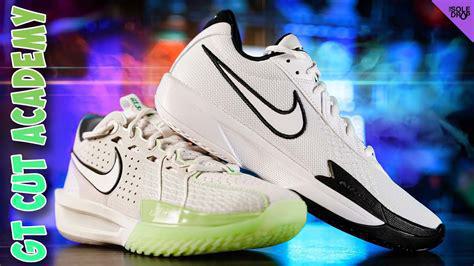
Brand: Nike
Model: G T Cut 3